Nepenthes erucoides

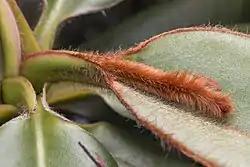
The caterpillar-like emerging growths of this "Nepenthes" account for the species name "erucoides"

The specific epithet "erucoides", formed from the Latin "eruca" (caterpillar) and Greek "-oides" (resembling), refers to the densely hairy developing leaves, but particularly the tendrils, which are said to resemble the "exuberantly hairy caterpillars of certain erebid macromoths from the subfamily Arctiinae, such as those of the genus "Arctia"". The description describes this species as having perhaps the densest indumentum of any "Nepenthes" in its emerging foliage, but notes that this hair is rapidly dropped as the leaves develop.